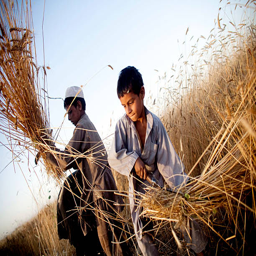
a child helps harvest wheat .